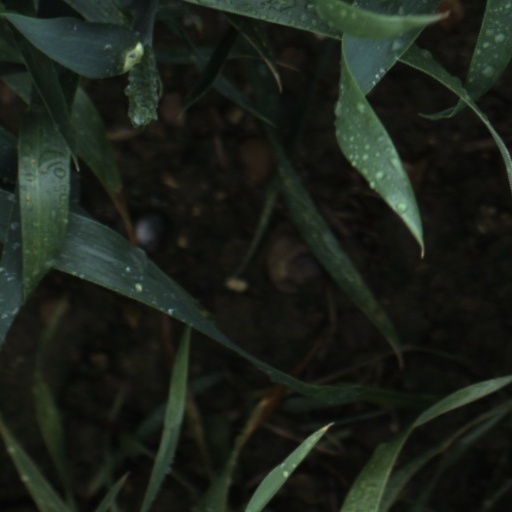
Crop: wheat